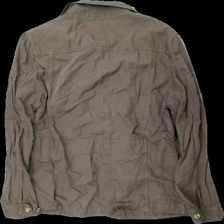
View: back
Type: Jacket
Category: Ladies
Brand: Boomerang
Colors: Beige, Brown
Material: 100% bomull
Pattern: Other
Cut: C-collar
Size: L
Season: All
Damage: blekare
Damage location: bottom center
Price range: 100-150
Recommended usage: Reuse
Description: jacka med beiga och bruna knappar
Comment: lite urtvättad